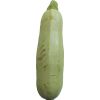
Label: zucchini